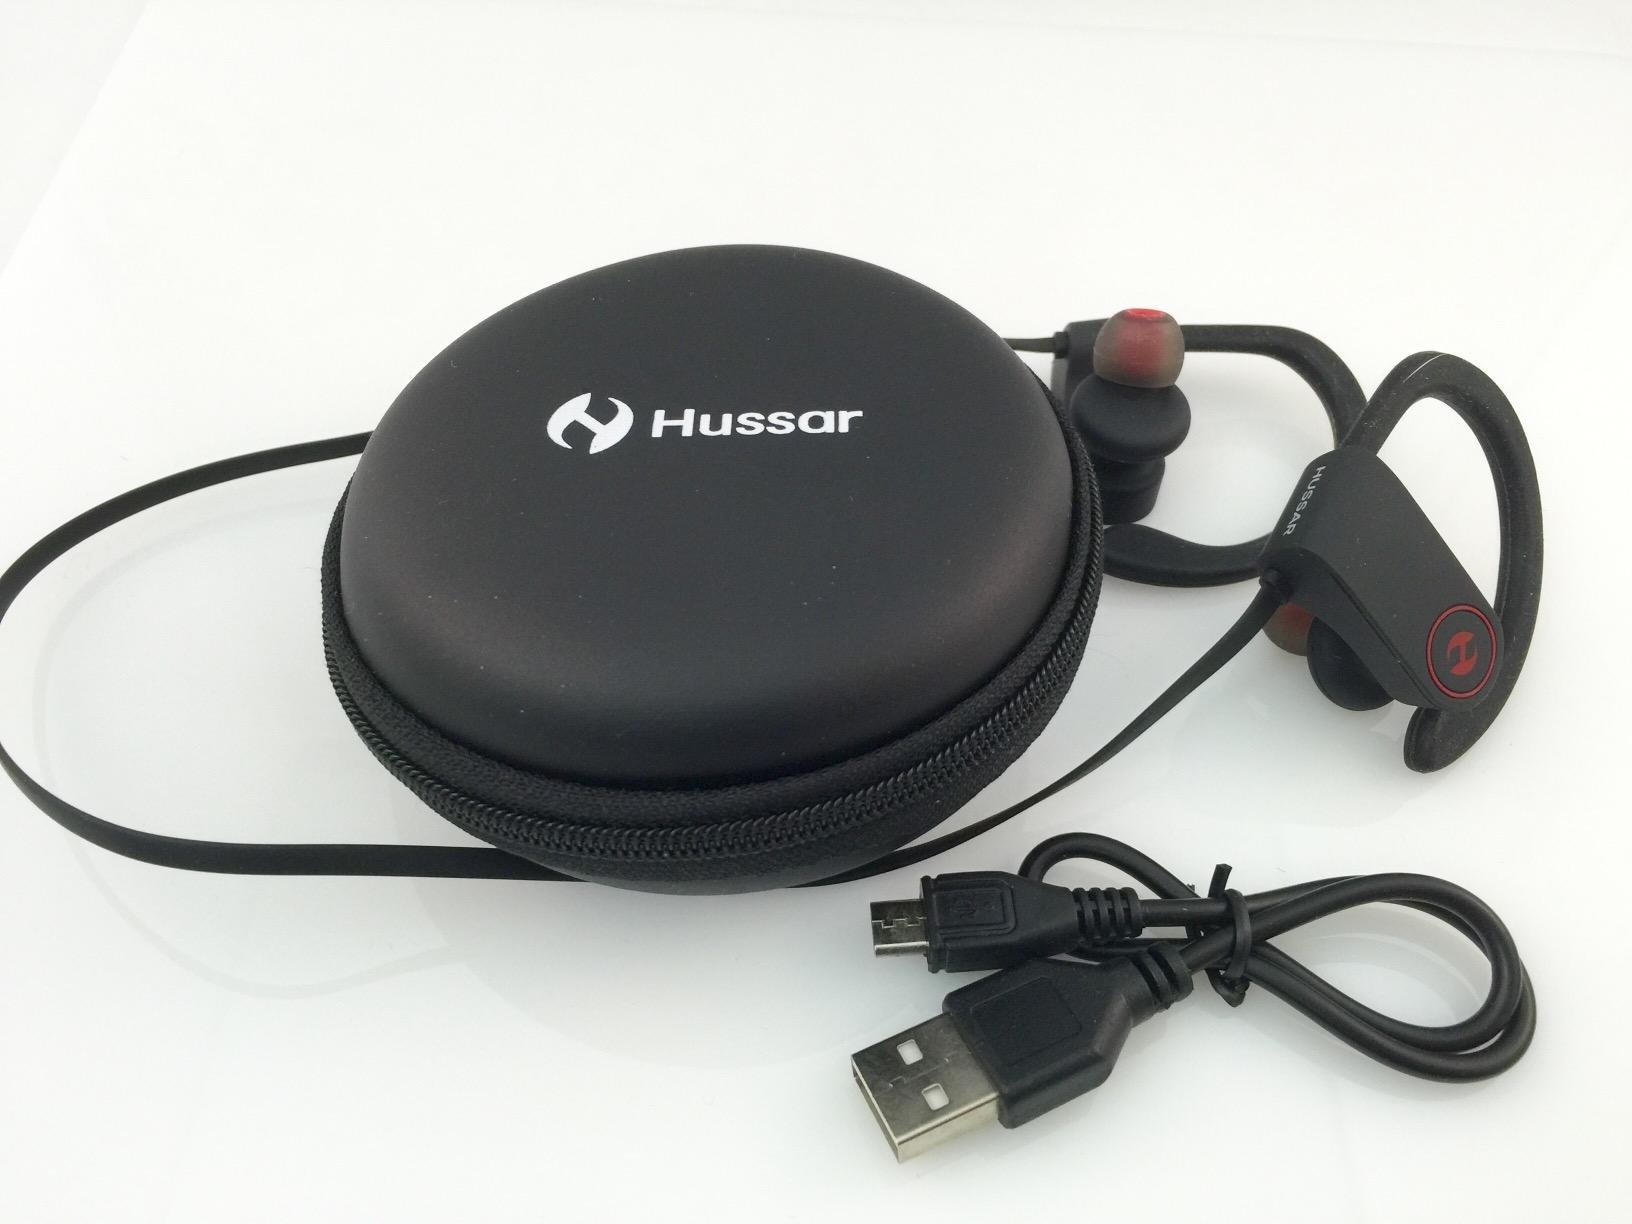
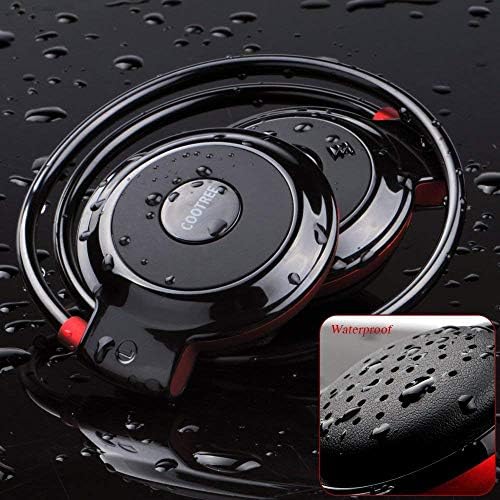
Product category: headphones
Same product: no